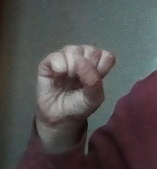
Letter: saad